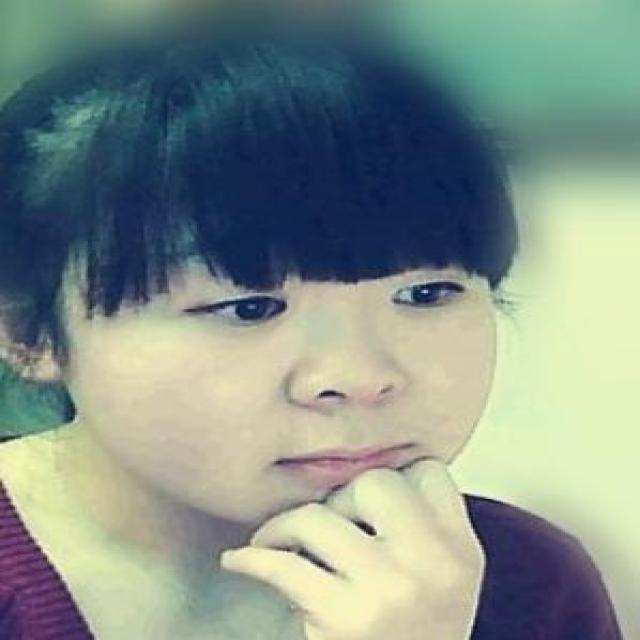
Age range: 21-44